Question: Please indicate a possible affordance area of the bicycle that can be used for sitting on
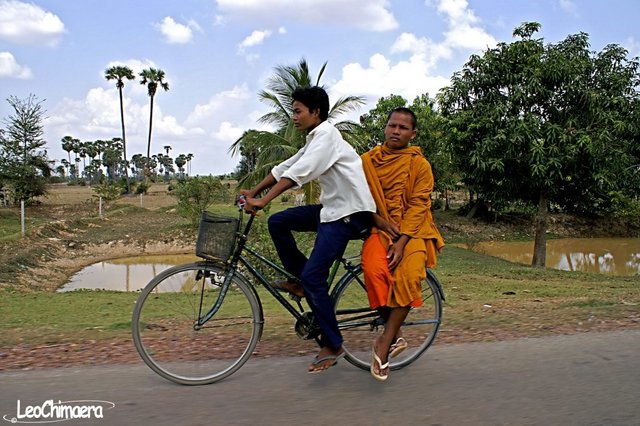
Answer: [329.602, 214.197, 374.775, 241.884]